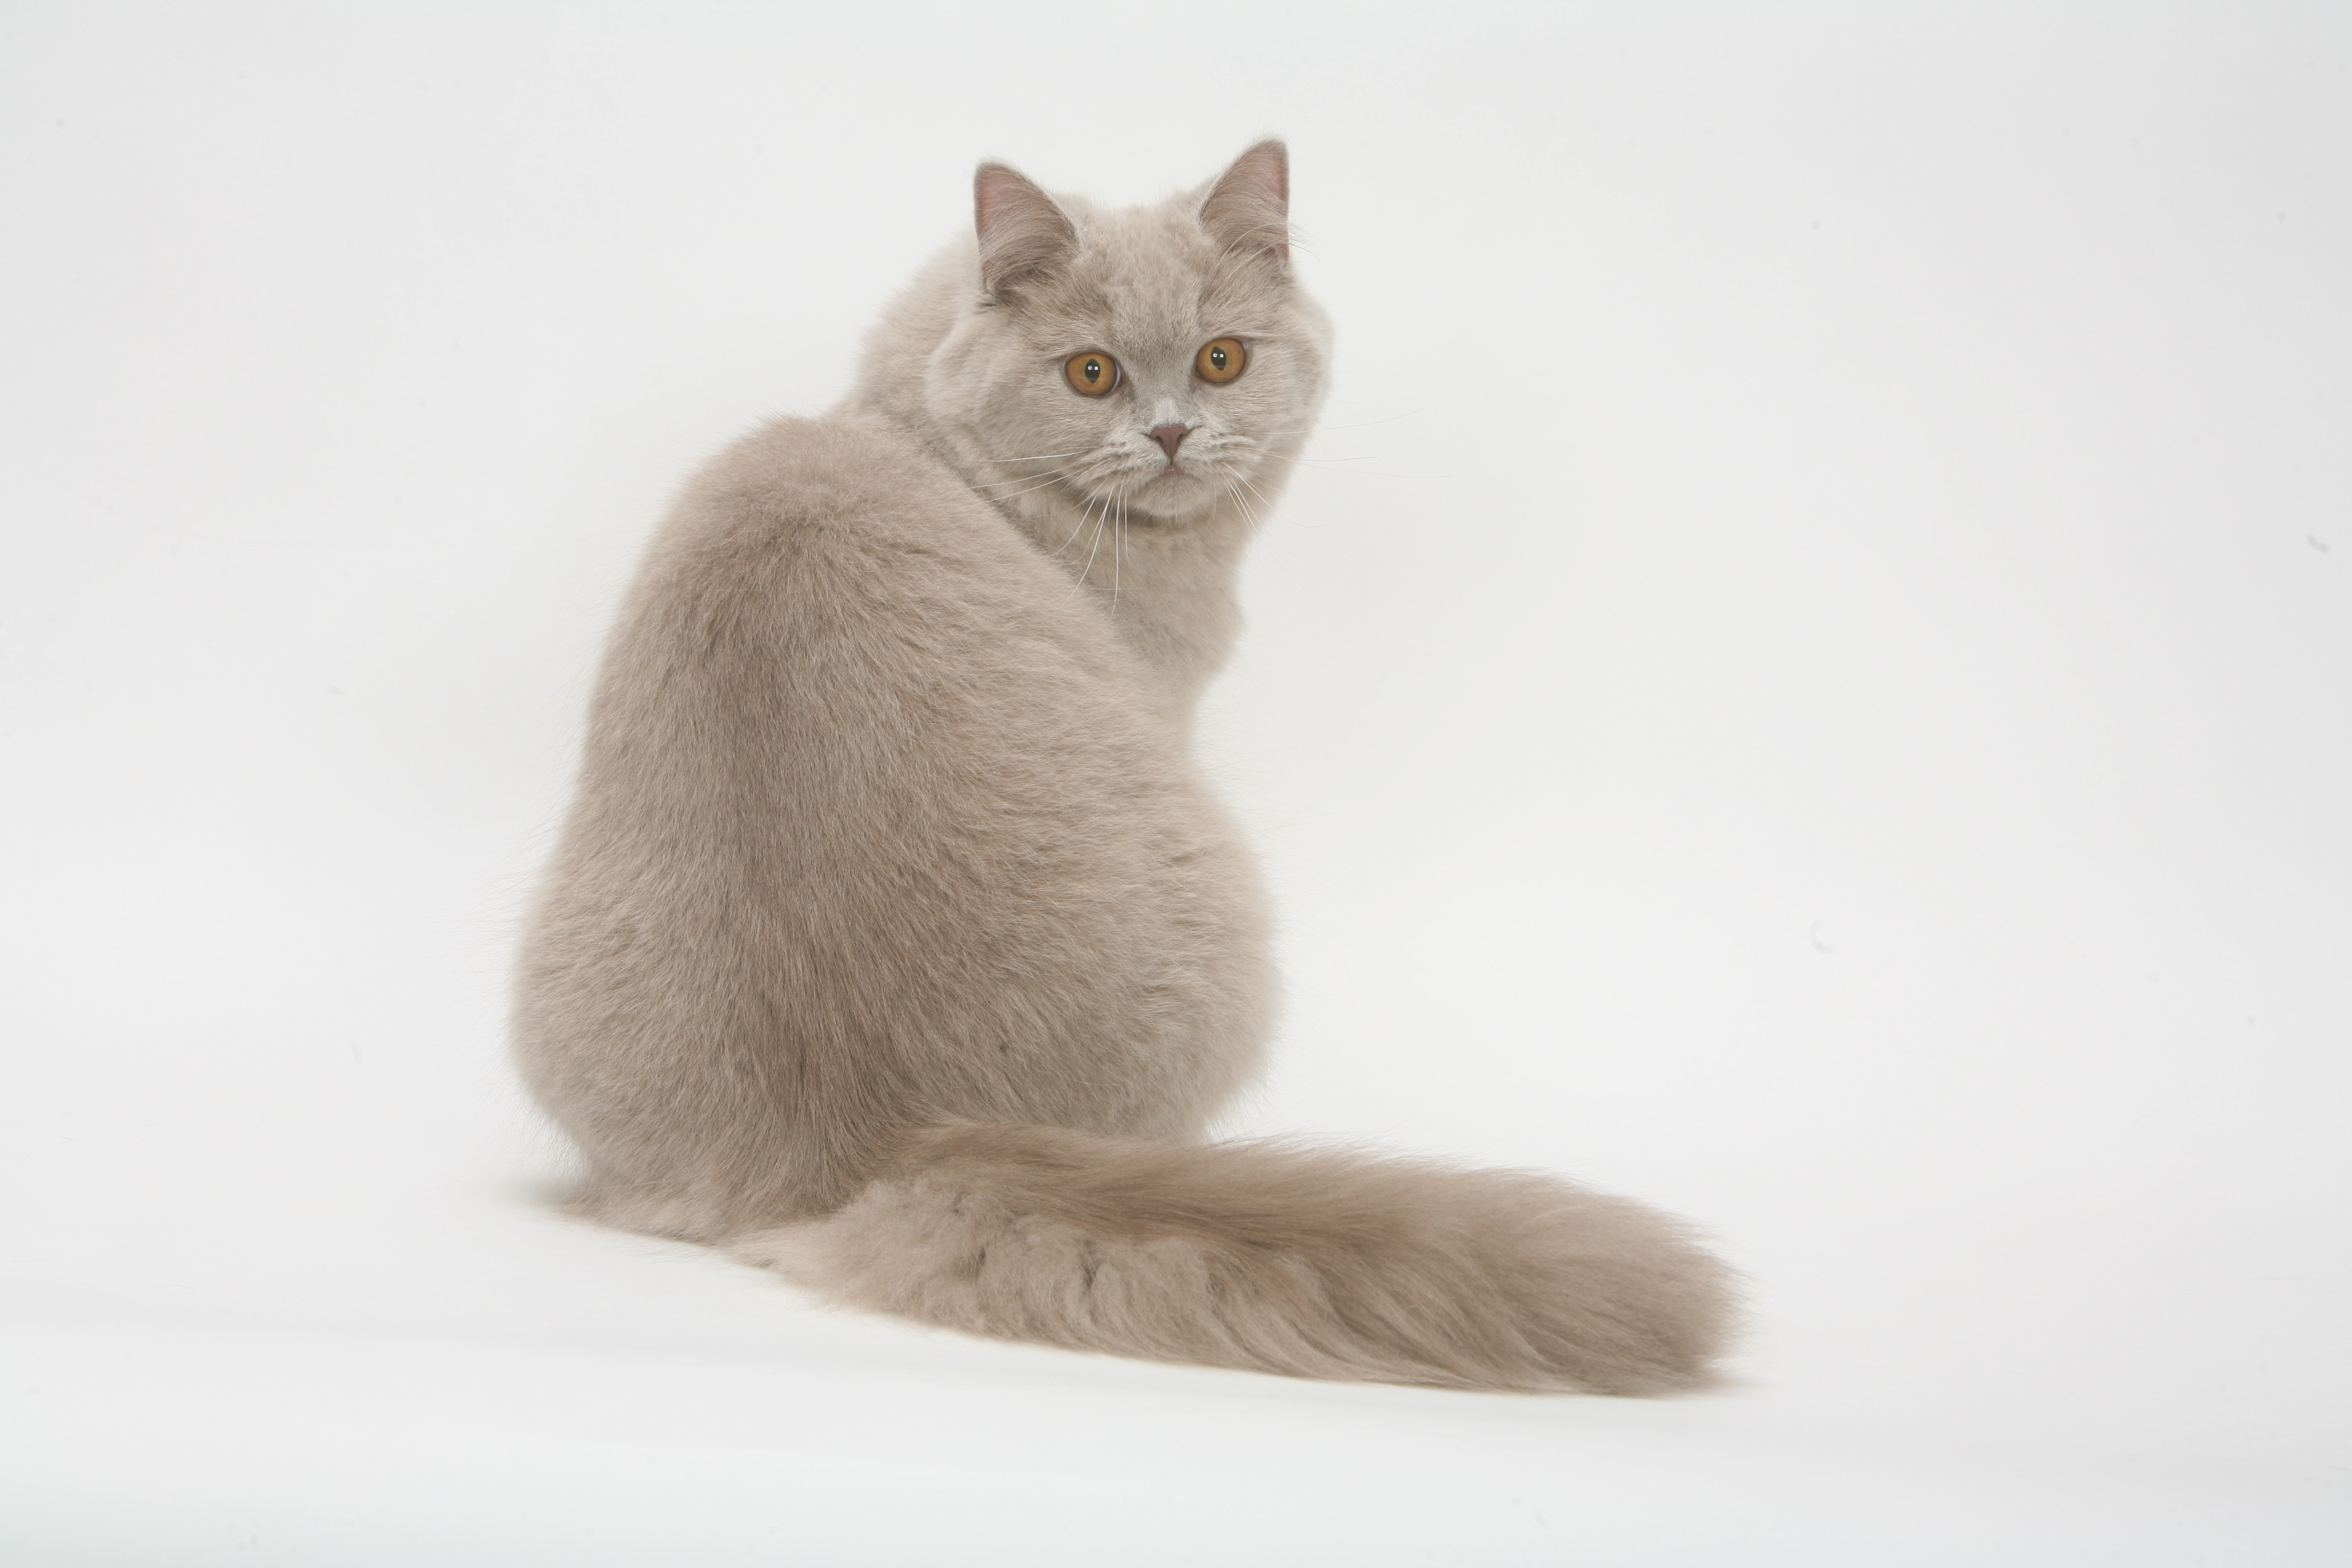
kitten, cat, mammal, blue, pets, whiskers, paw, vertebrate, lick, british shorthair, gray fur, a smile, russian blue, british short, small to medium sized cats, cat like mammal, carnivoran